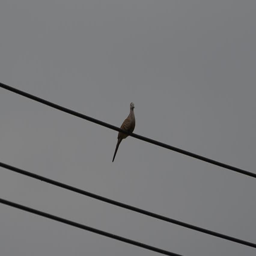
dove standing on an electric wire